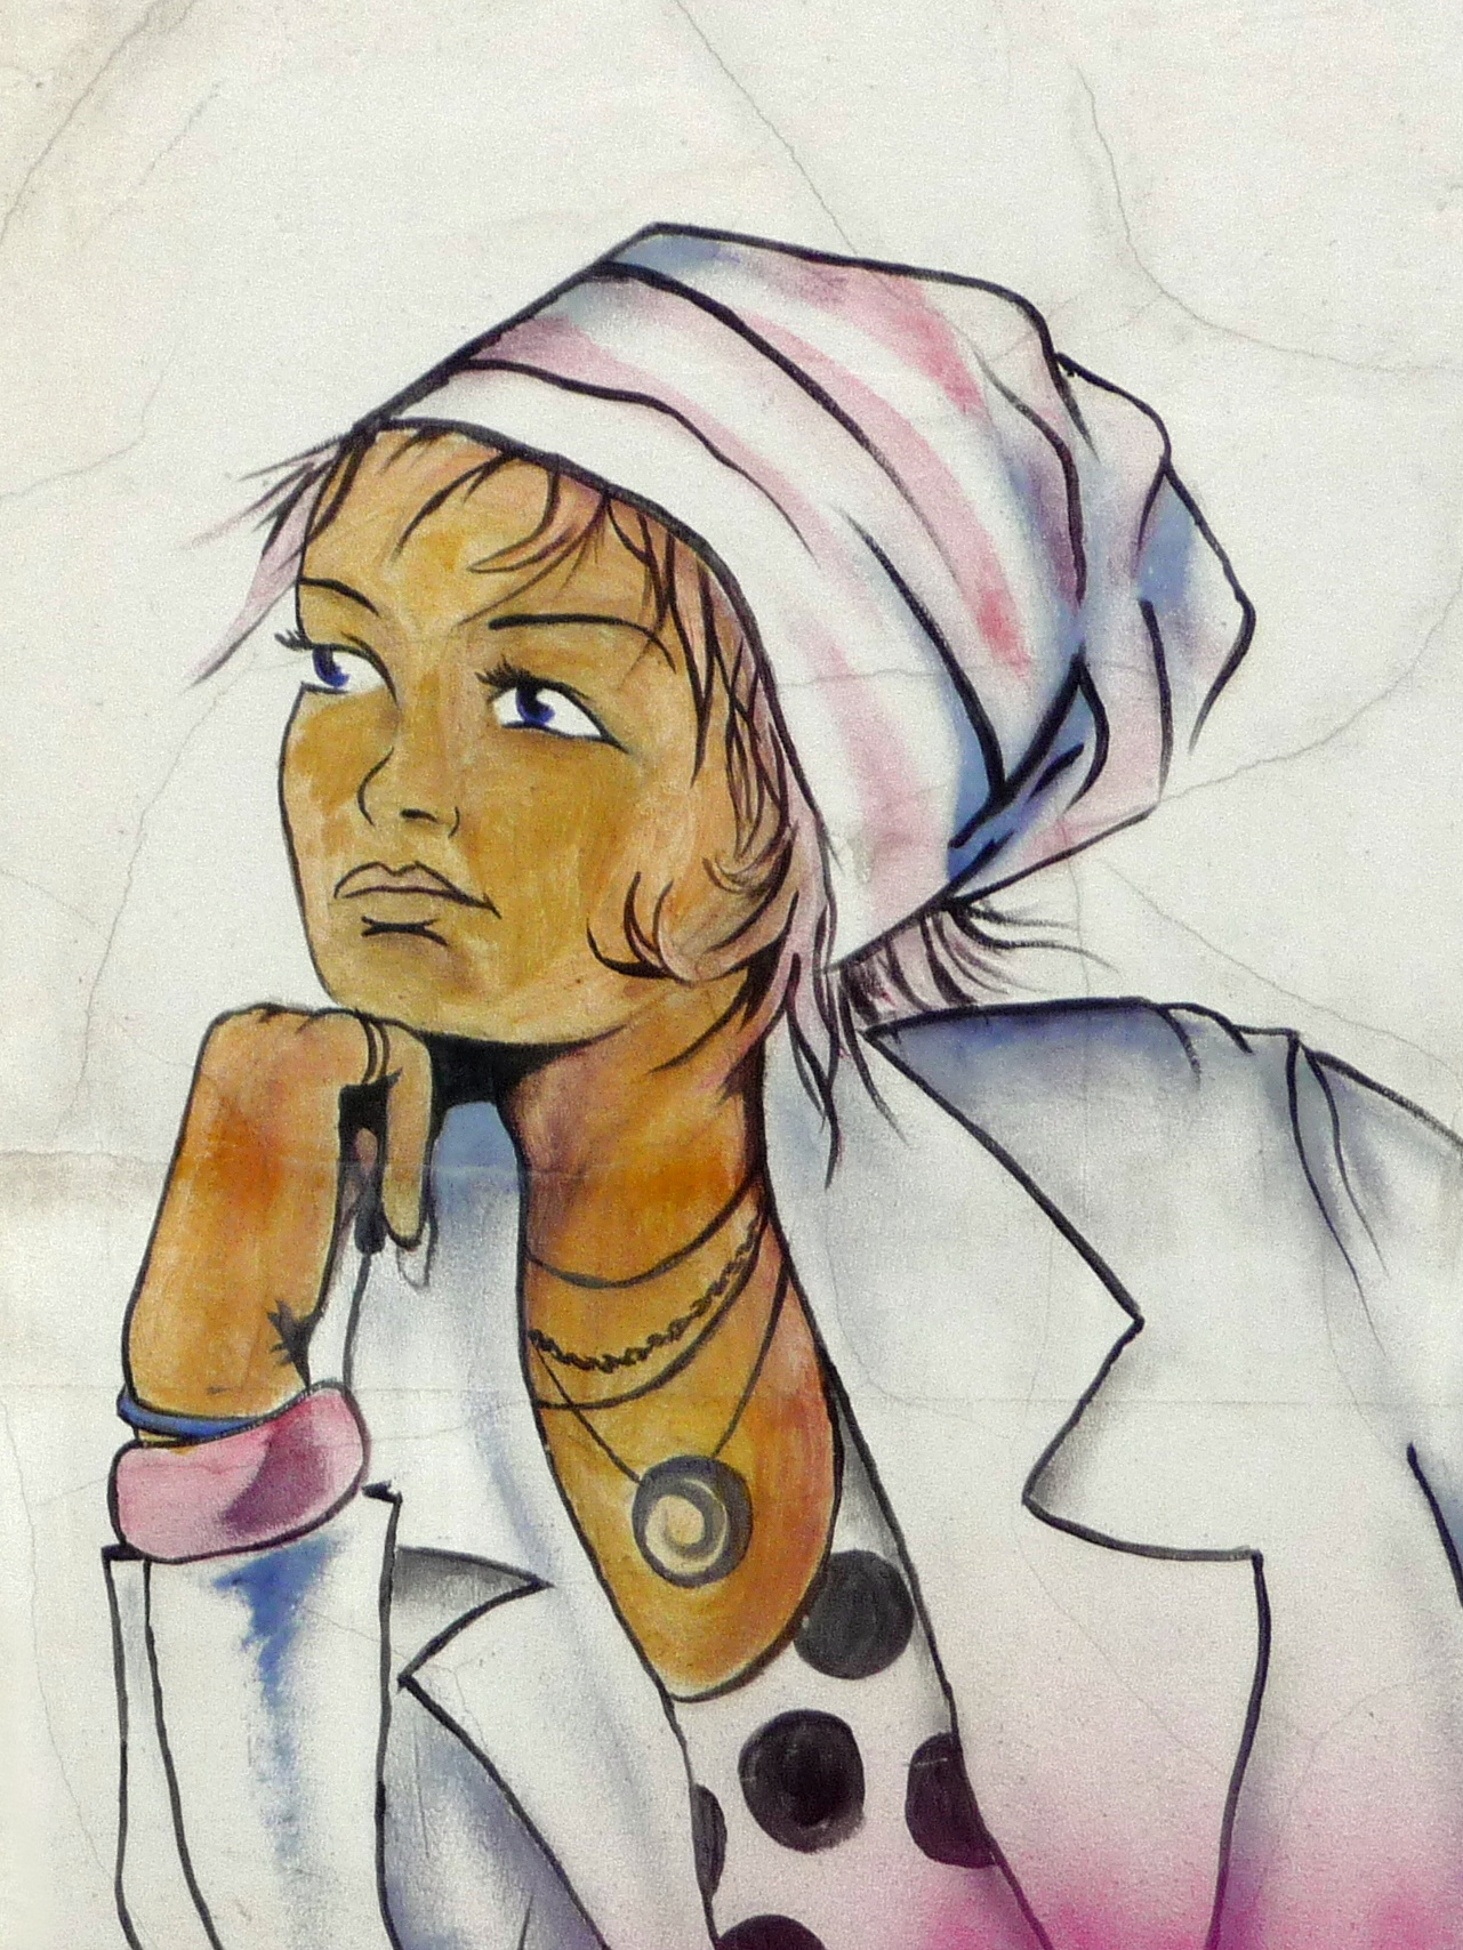
woman, wall, portrait, graffiti, painting, street art, art, sketch, drawing, illustration, cartoon, modern art, watercolor paint, figure drawing